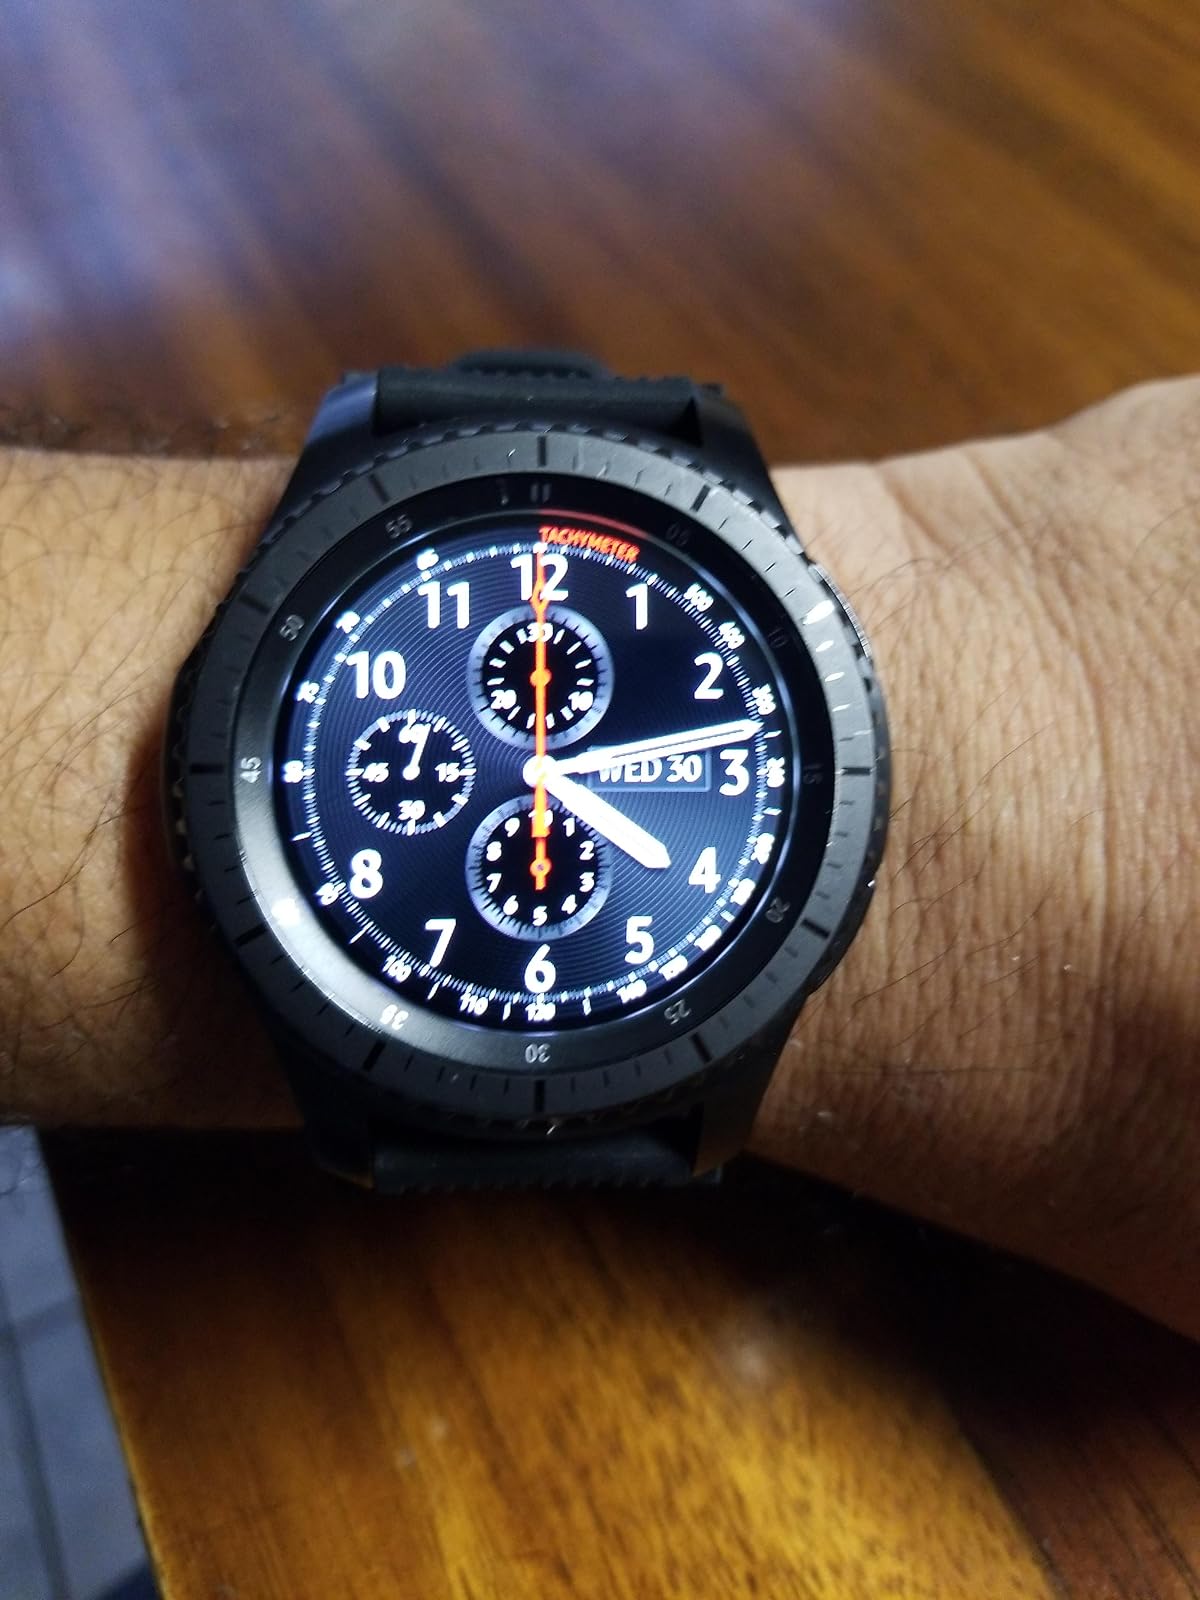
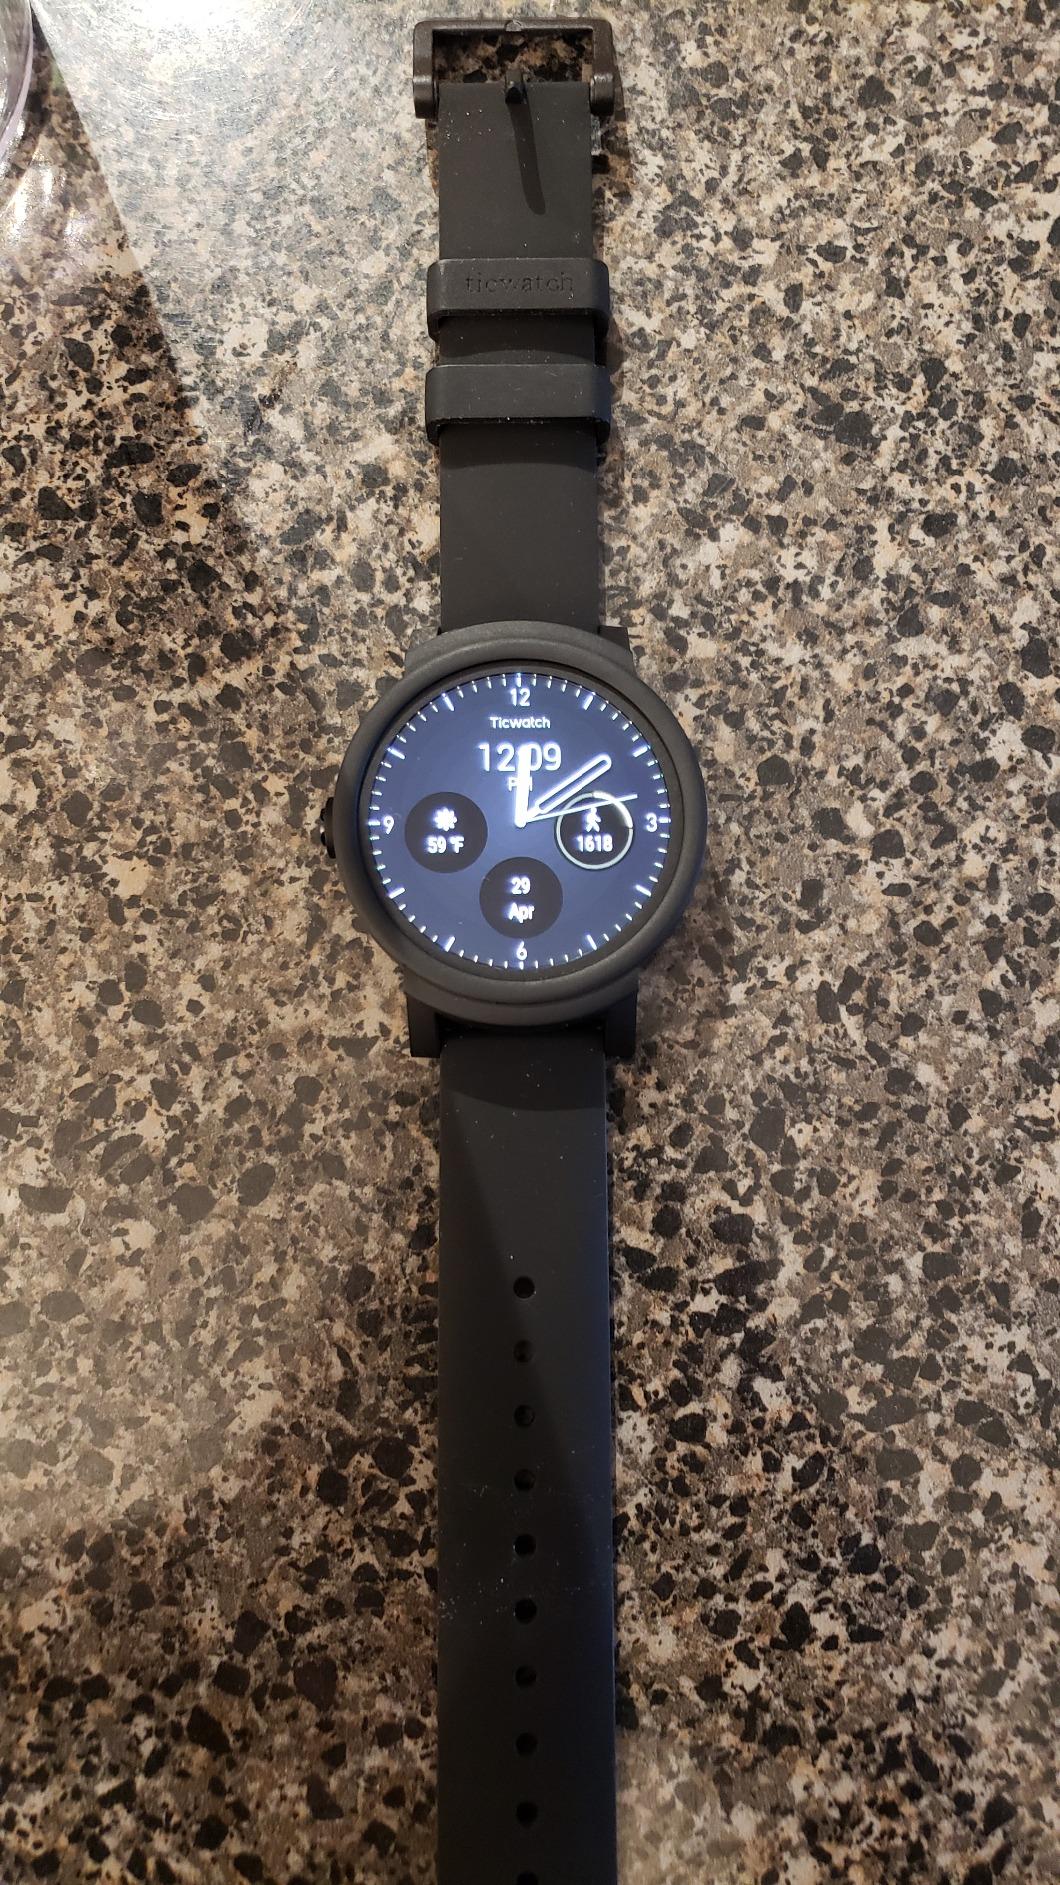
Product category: smartwatch
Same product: no